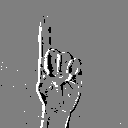
ASL letter: z